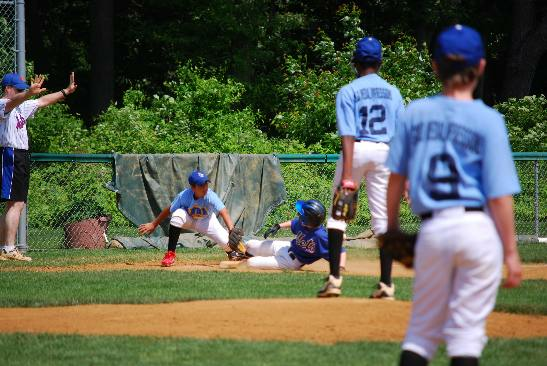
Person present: Yes